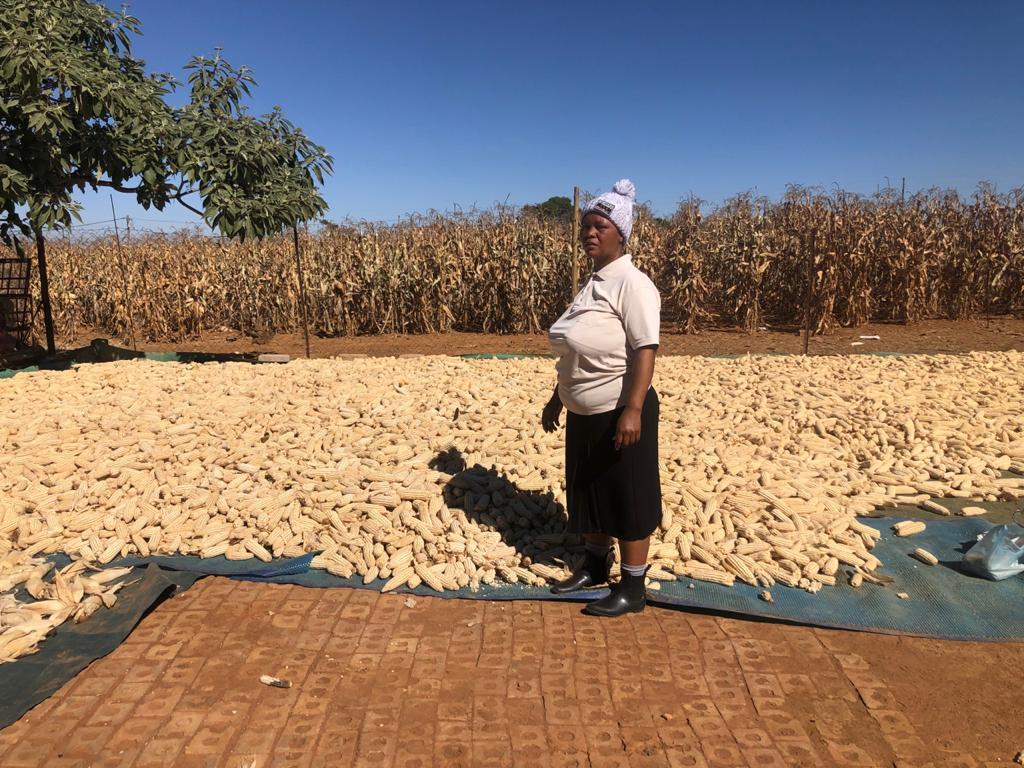
Mahindi ambayo ni zao la biashara, yametoka kuvunwa shambani na mkulima huyu wa kike; ambayo yameanikwa ili yaweze kukauka vizuri, tayari kwa kuingia sokoni ili kuweza kuwavutia wateja.